Dethloff

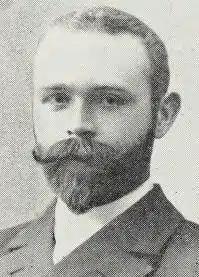
Norwegian ophthalmologist Hans Gottfried Dethloff (1871-1948)

Dethloff is a surname. The name origins from North German and comes from A Personal Name Composed Of The Ancient Germanic Elements "Theod" ‘People Race’ + "Wolf" ‘Wolf’. The family has since its origin spread across europe and the world, and is now mainly found in the United States, Germany and Norway.